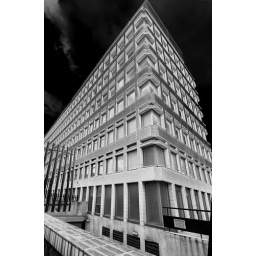
Solarized building in Shoreditch, London. A very unattractive 1970s office block, but the strong lines suited this treatment.